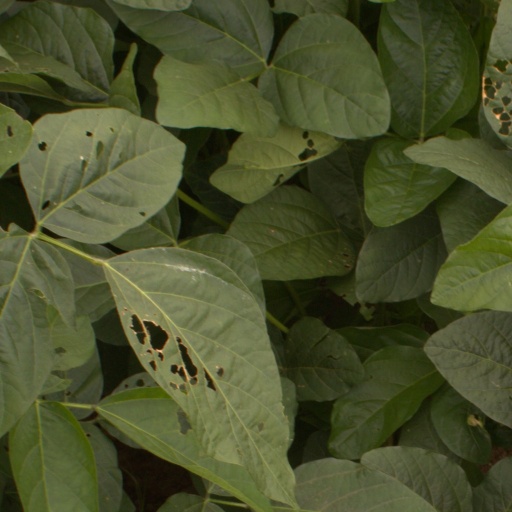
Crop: soybean